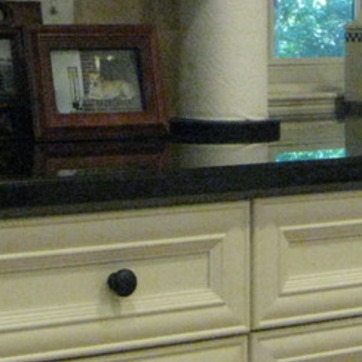
Material: polishedstone